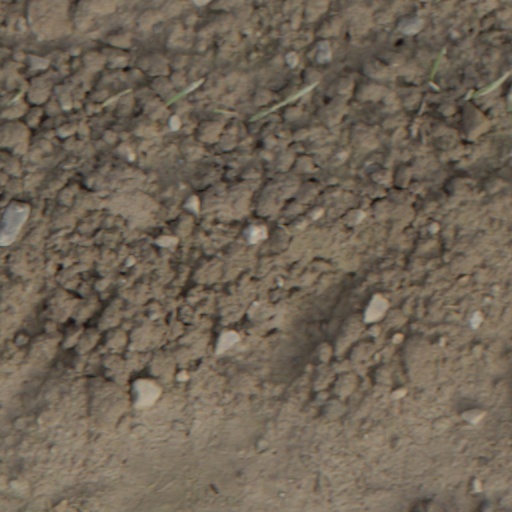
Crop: wheat